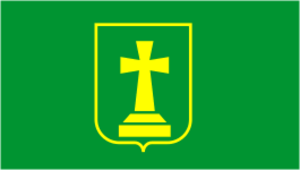
Romny est une ville de l'oblast de Soumy, en Ukraine, et le centre administratif du raïon de Romny. Sa population s'élevait à 41 951 habitants en 2014.